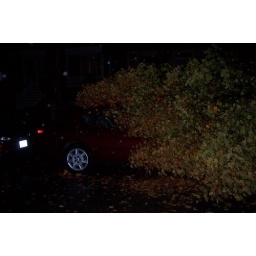
Another Neighbor's car under the tree